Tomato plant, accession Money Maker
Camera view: bottom (45 deg); turntable rotation: 270 degrees
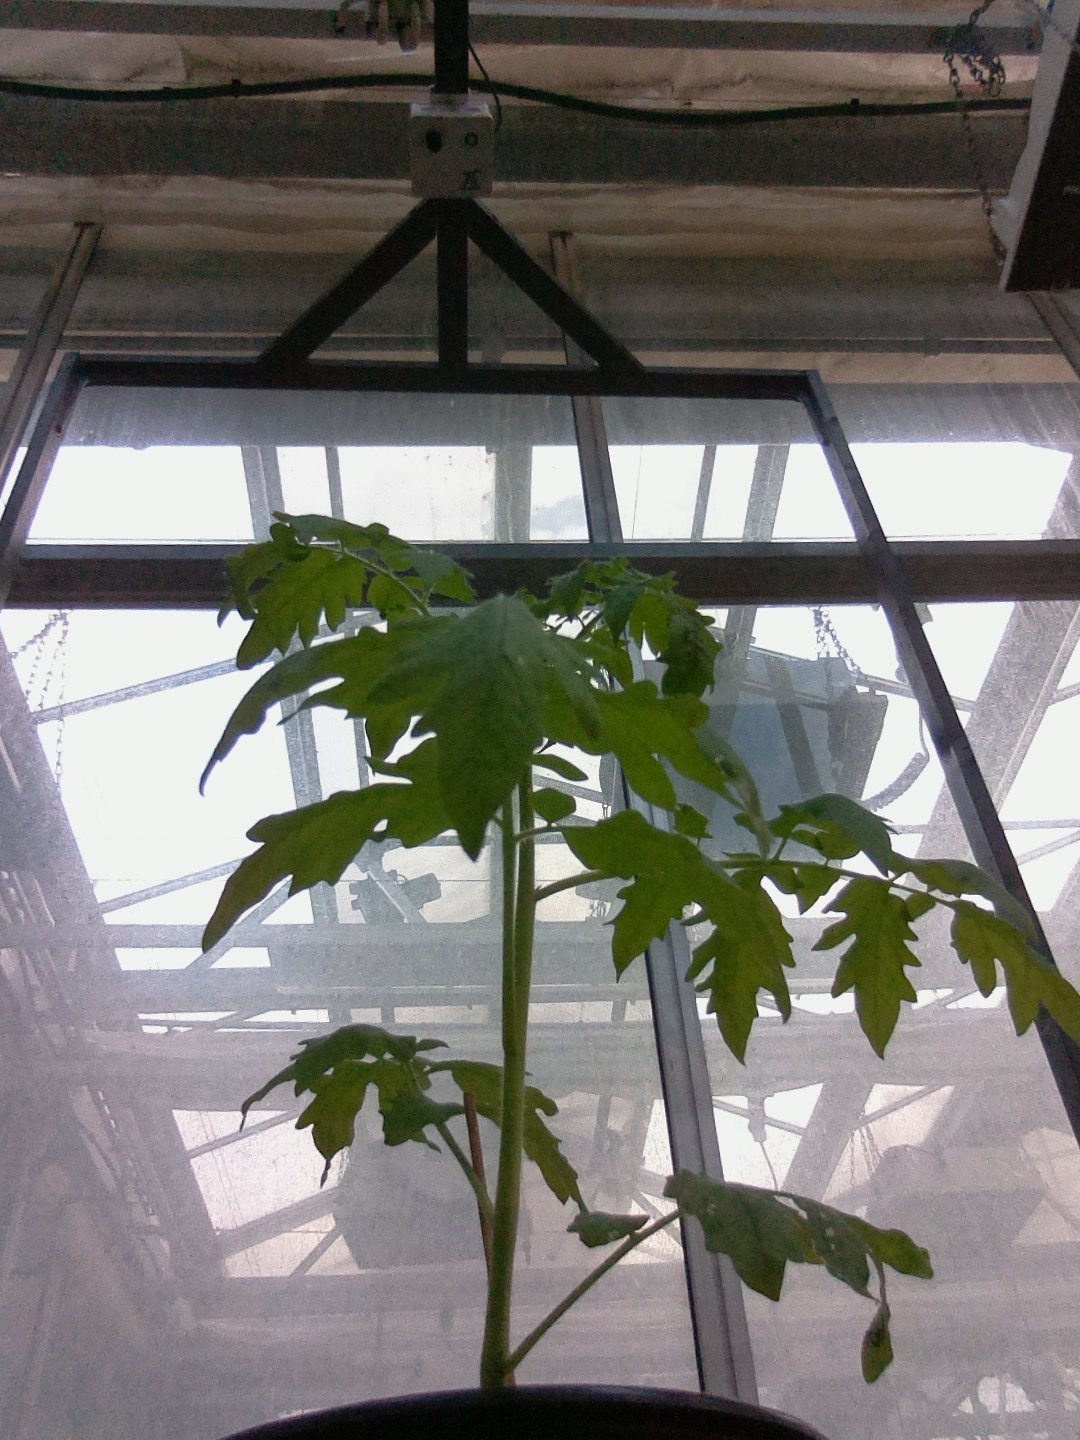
BBCH growth stage 13: 6 of true leaves visible